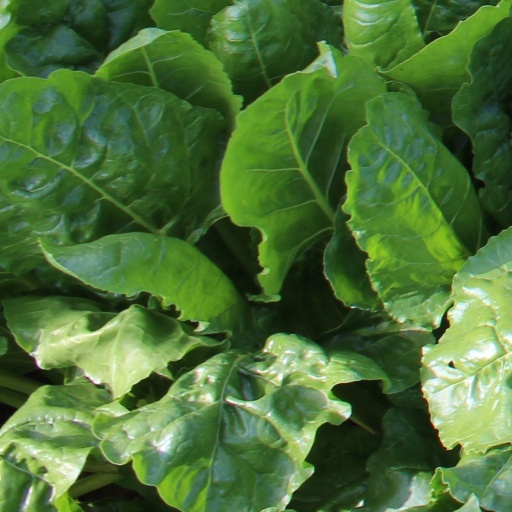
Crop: sugar beet